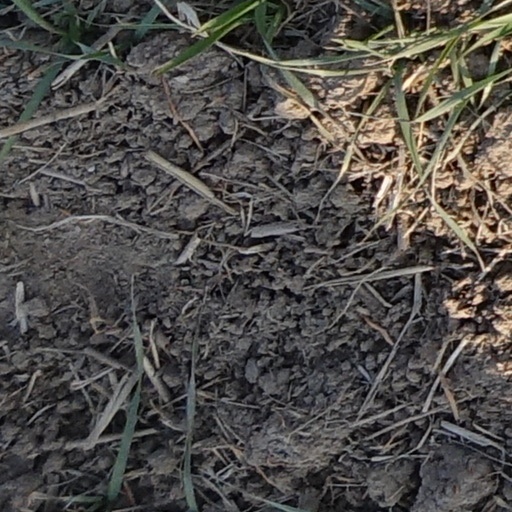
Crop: wheat